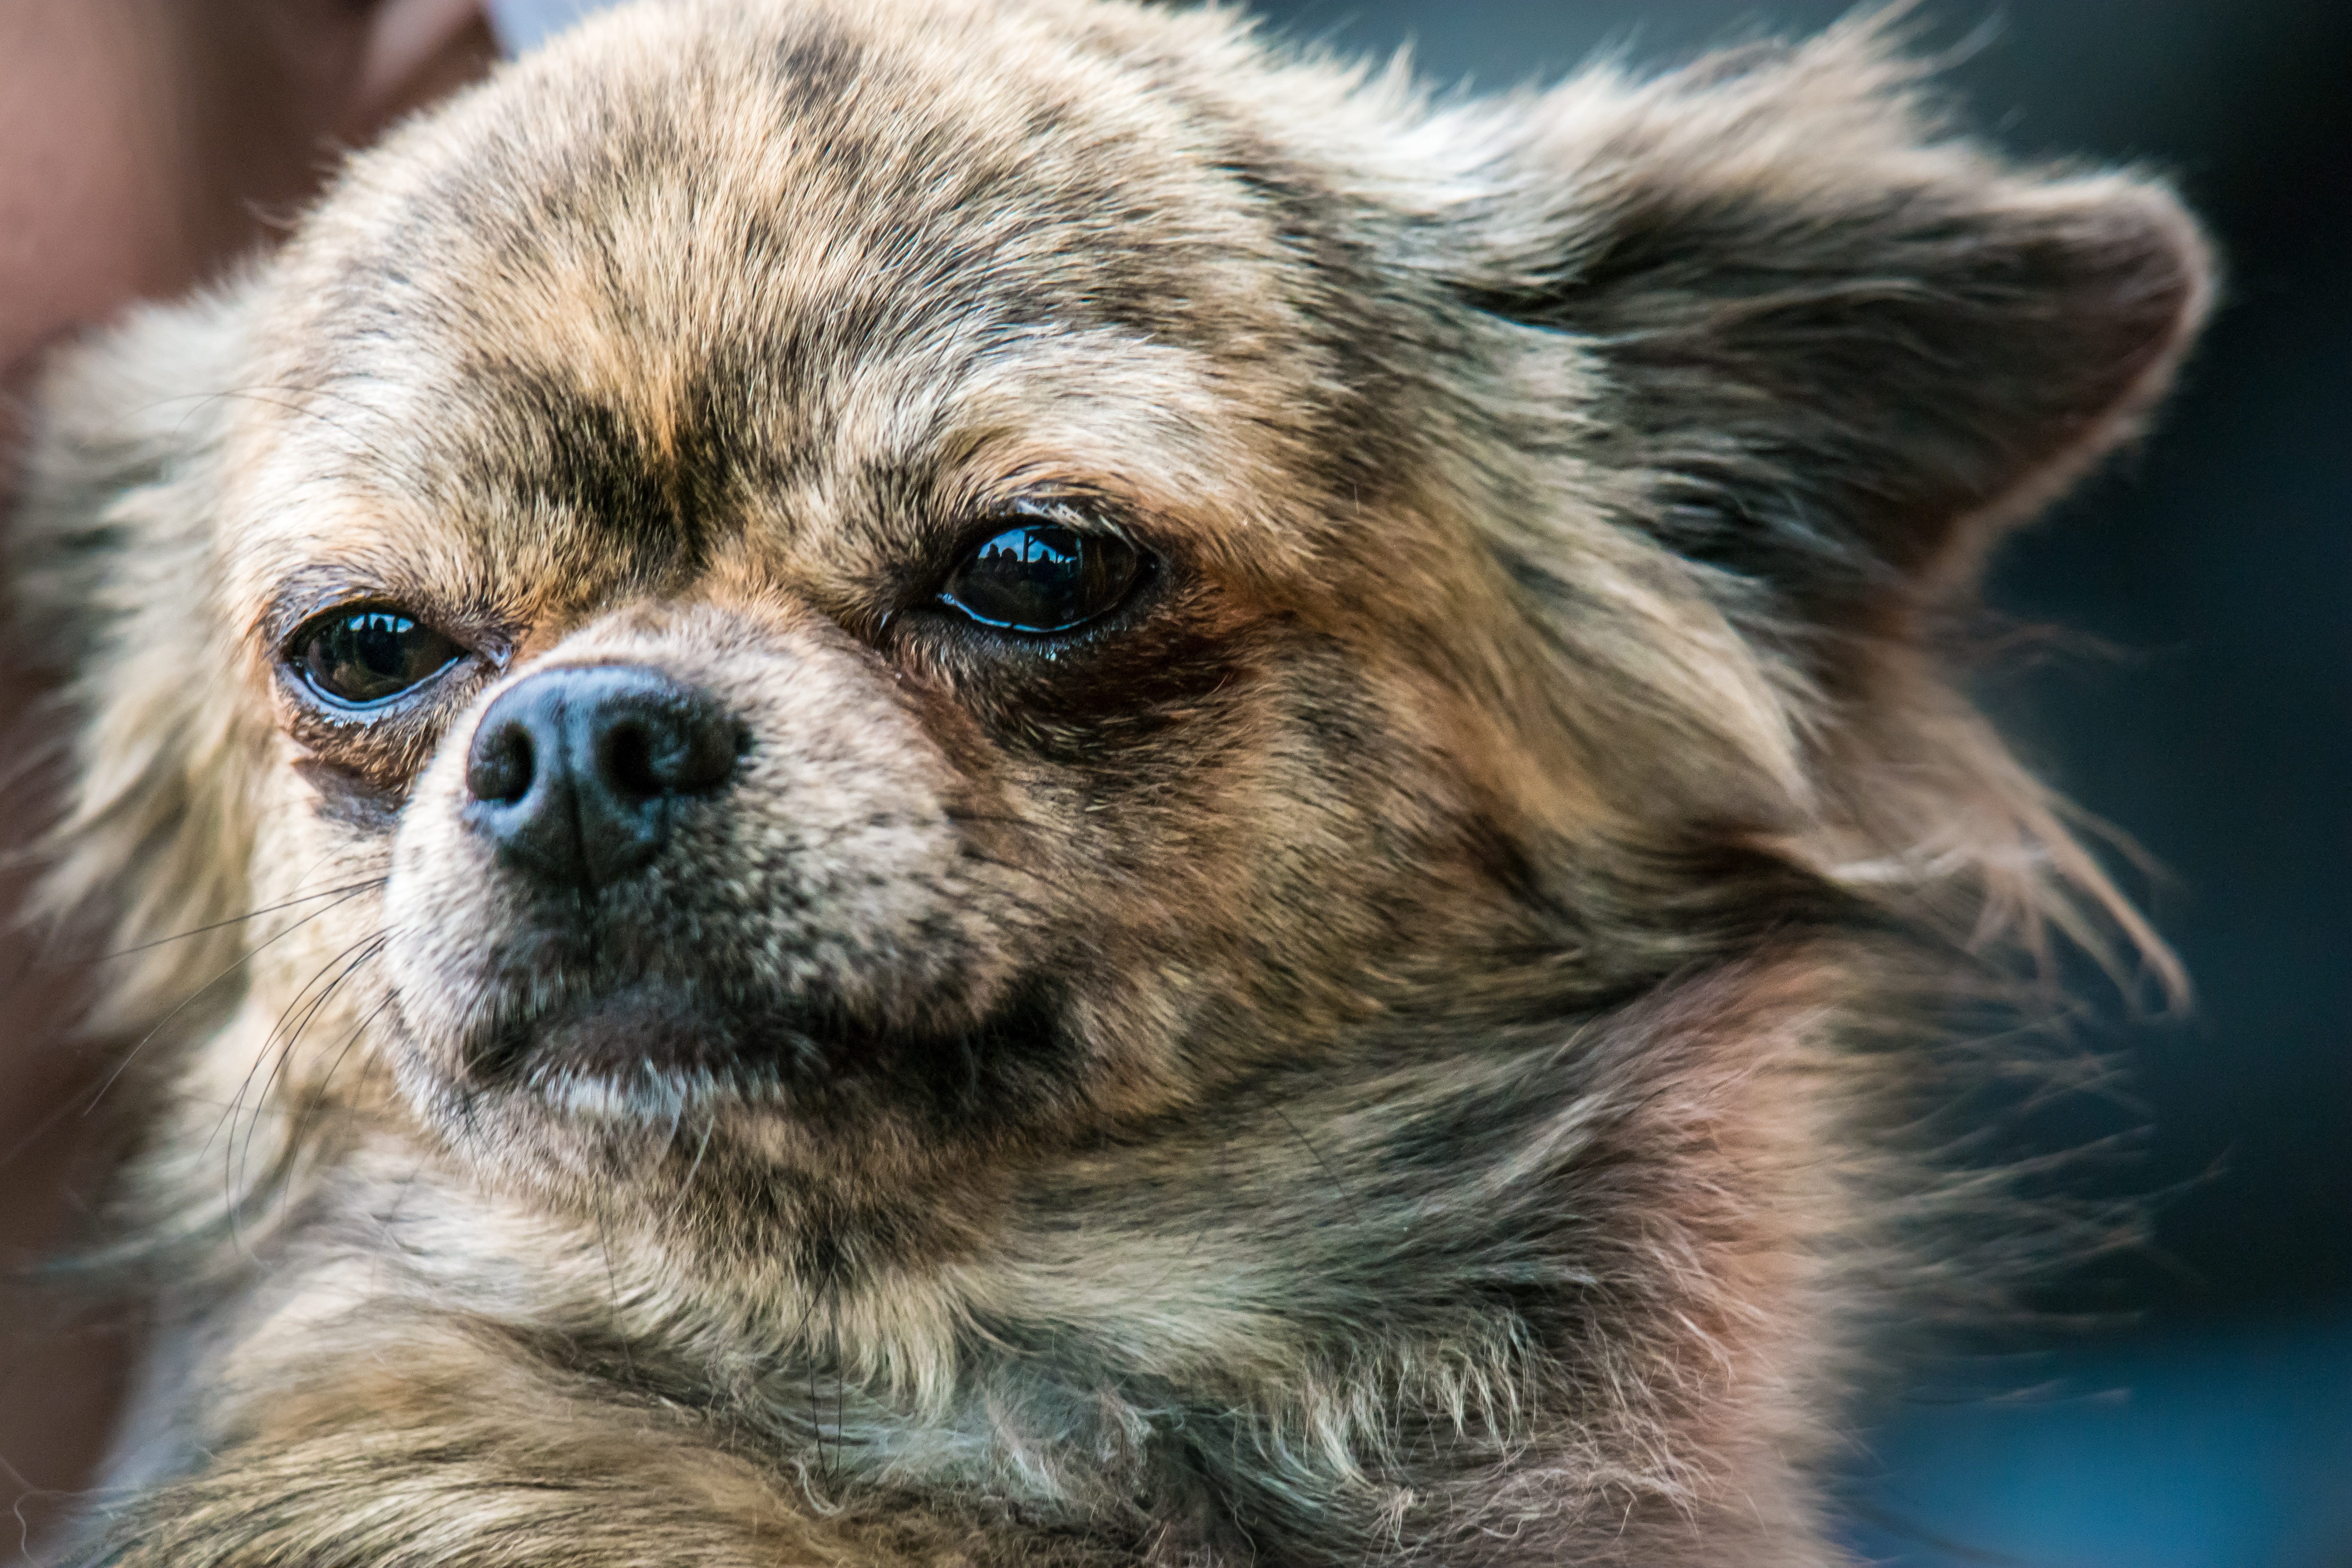
sweet, puppy, dog, animal, cute, pet, fluffy, small, mammal, close up, vertebrate, chihuahua, dog breed, animal portrait, small dog, knuffig, chiwawa, dog like mammal, dog breed group, dog crossbreeds, tibetan spaniel